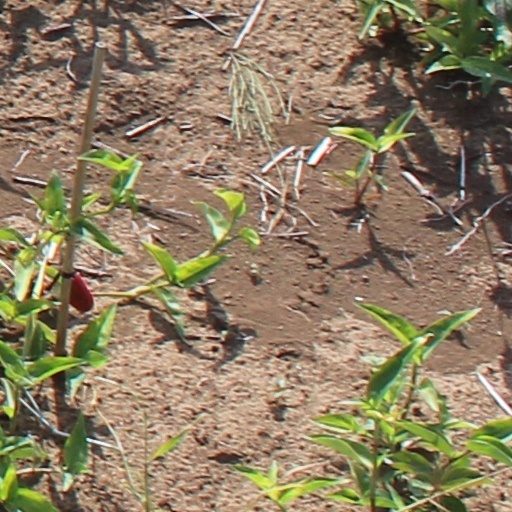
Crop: wheat